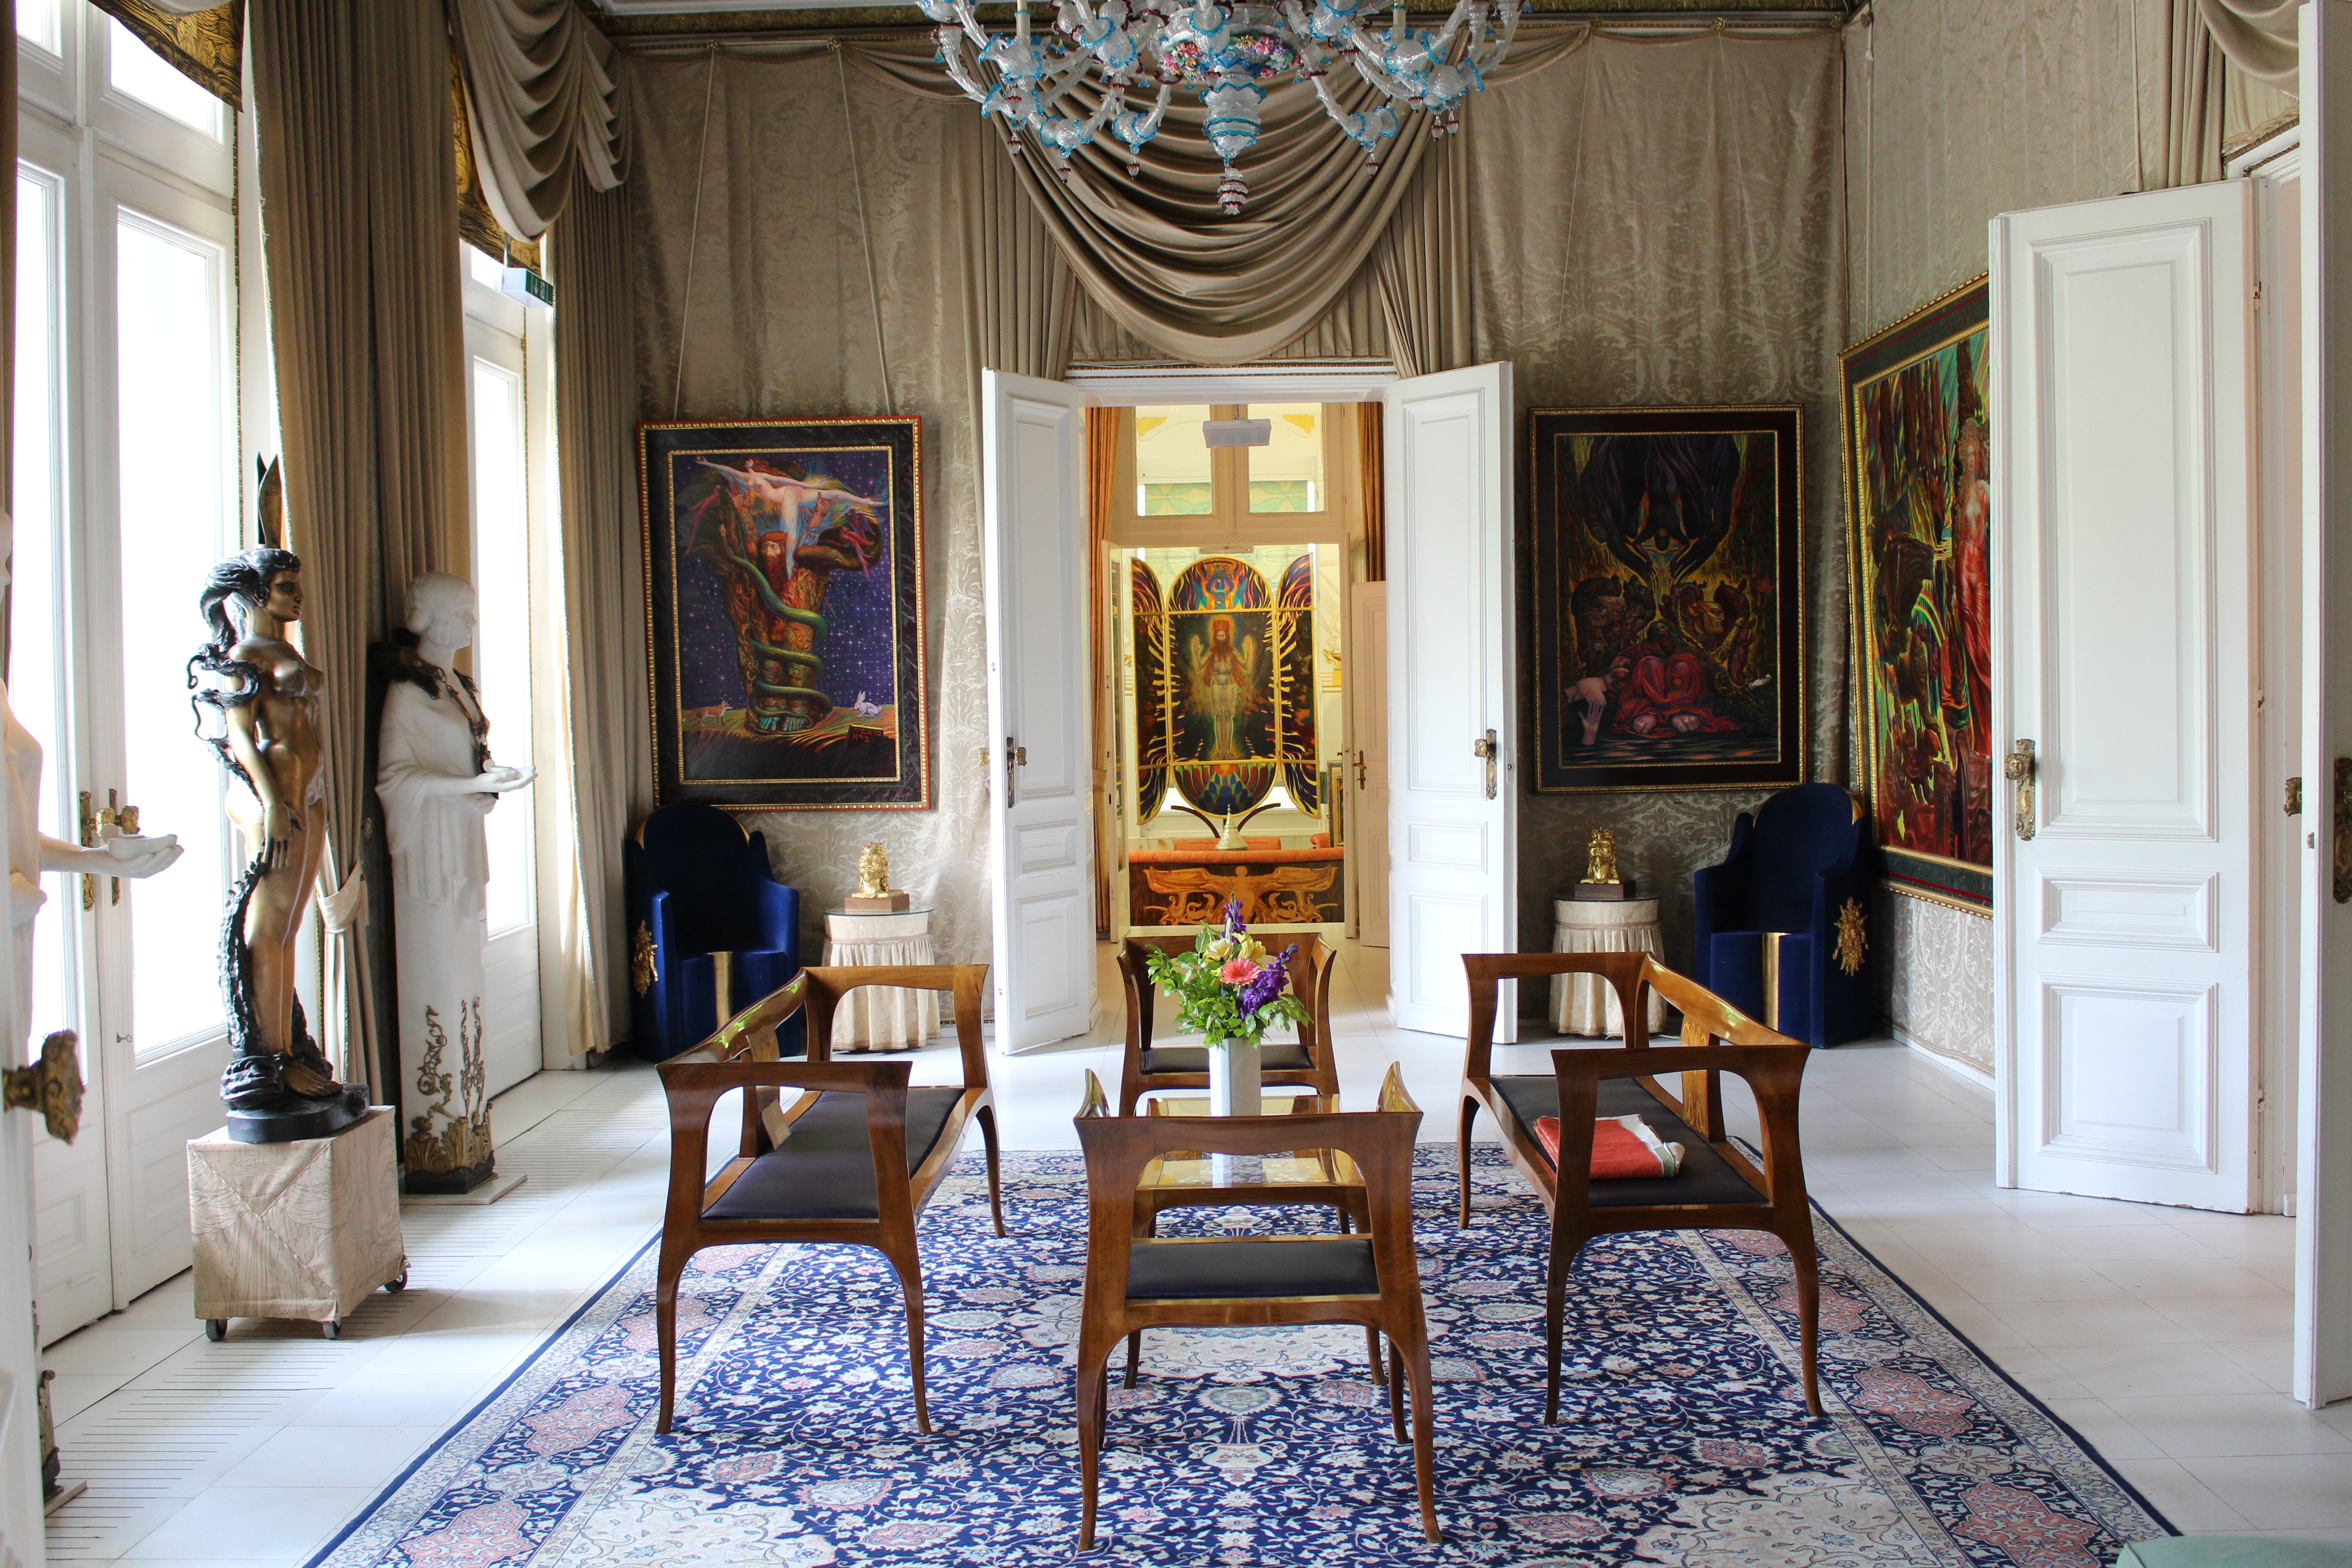
architecture, villa, mansion, floor, building, home, hall, property, living room, furniture, room, interior design, austria, design, vienna, culture, famous, estate, art nouveau, historically, dining room, ernst fuchs, otto wagner